Reliquiae Sacrae Carolinae

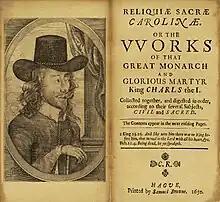
"Reliquiae Sacrae Carolinae" first edition front folio consisting of an image of the King and the title page

The Reliquiae Sacrae Carolinae (Latin: "Reliquiæ Sacræ Carolinæ"), or "The Works of That Great Monarch and Glorious Martyr King Charls the I", is a book that deals with the events leading to the execution of Charles I of England. Originally published in 1650, it is a collective work of the civil and sacred writings on the King. It incorporates the "Eikon Basilike" (the "sacred") as well as speeches and letters by the King (the "civil") during the rise of Oliver Cromwell and the Parliamentarians. It is sometimes referred to as "The King's Works" (the "Eikon Basilike" is also known as "The King's Book").